Saikaku (crater)

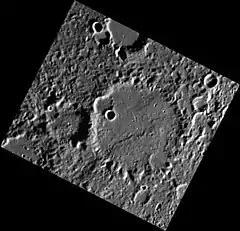
MESSENGER WAC

Saikaku is a crater on Mercury. Its name was adopted by the International Astronomical Union (IAU) in 1979. The crater is named for Japanese poet Ihara Saikaku.